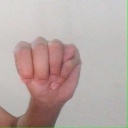
अक्षर: म